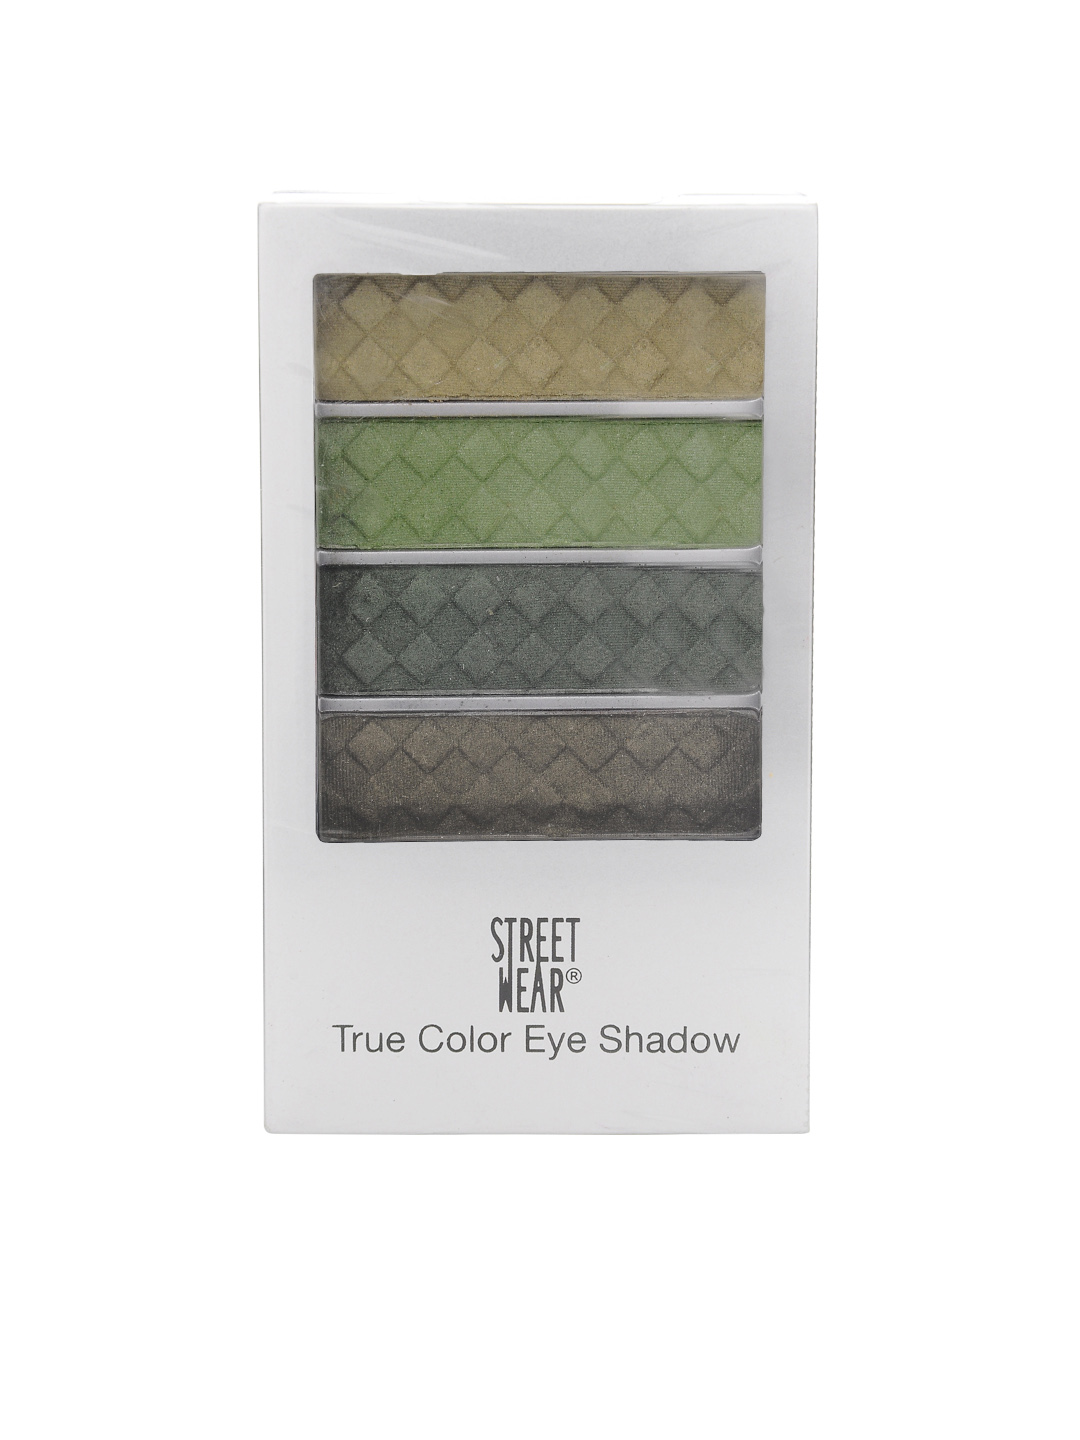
Streetwear Green With Envy Eye Shadow
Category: Personal Care / Eyes / Eyeshadow
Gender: Women
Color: Green
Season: Spring 2017
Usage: NA